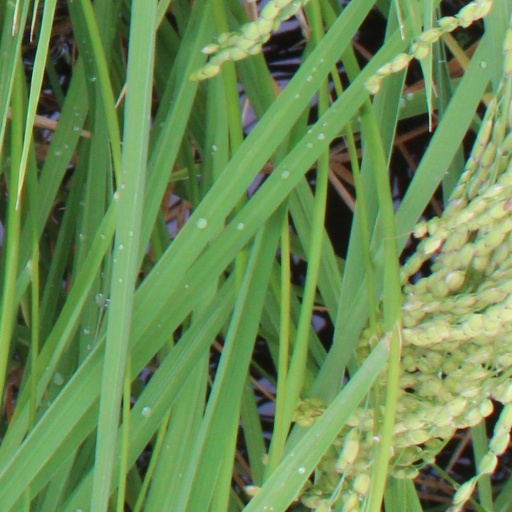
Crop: rice